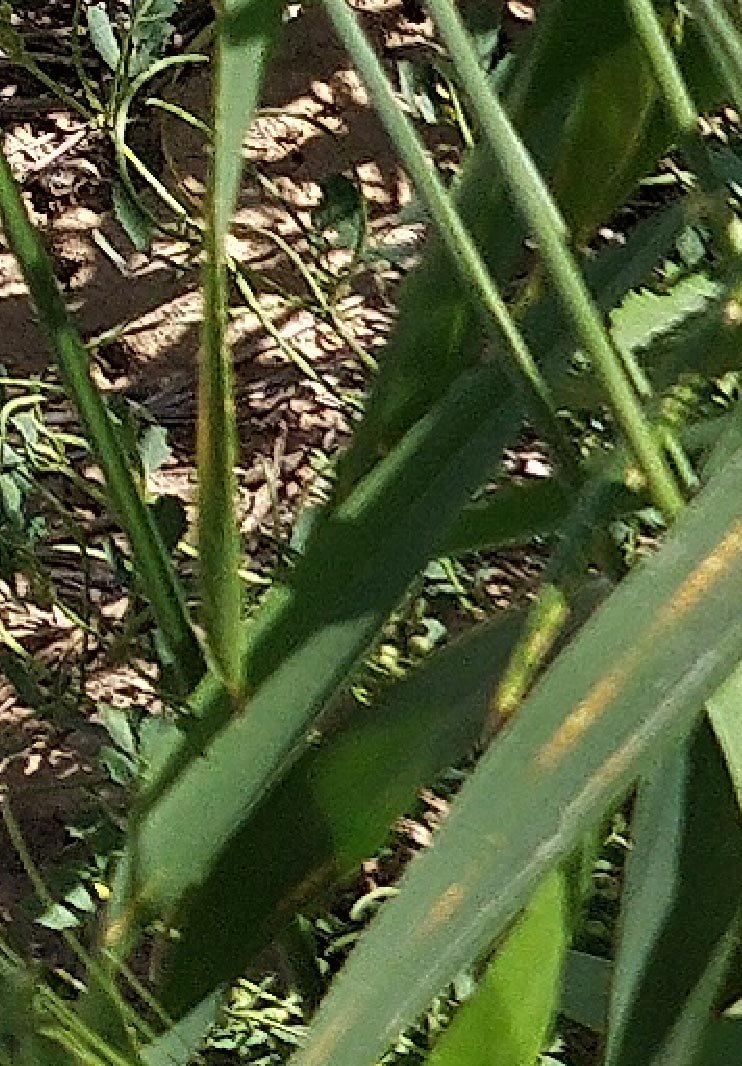
Label: Wheat___Healthy